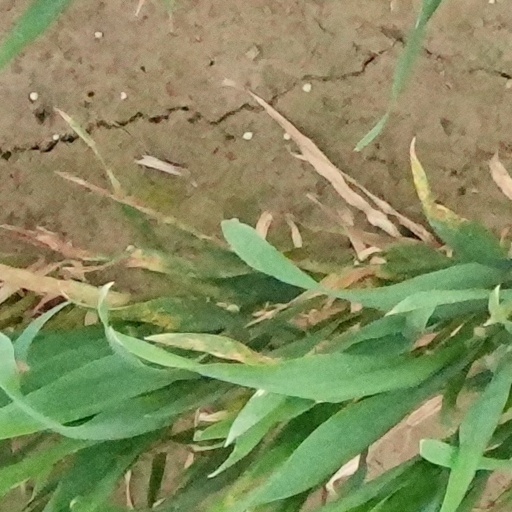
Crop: wheat